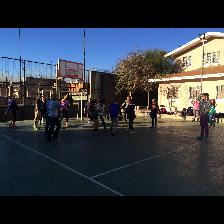
Label: Human